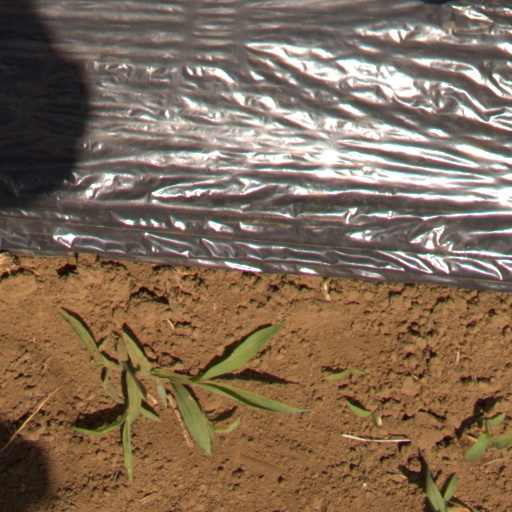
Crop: Jerusalem artichoke